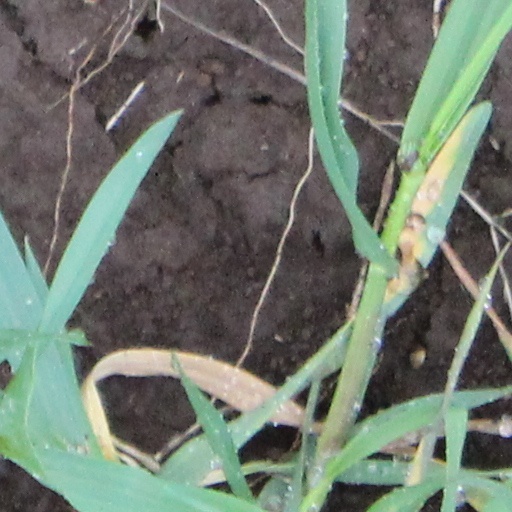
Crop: wheat